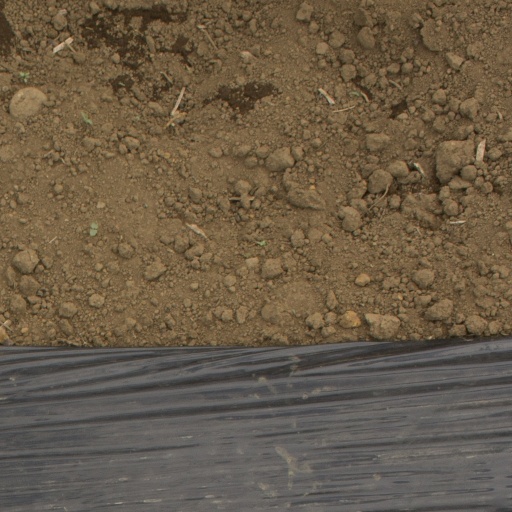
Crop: Jerusalem artichoke